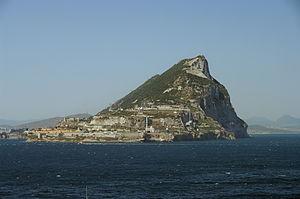
Antoine Barcelo, né à Palma de Majorque le 1ᵉʳ octobre 1717 et mort le 30 janvier 1797, est un marin et militaire espagnol du XVIIIᵉ siècle originaire des îles Baléares. Il commence sa carrière comme messager maritime de la marine marchande, mais son expérience et son habileté lui valent de servir dans l'Armada royale de la Maison Bourbon d'Espagne, d'où il se retire à un âge avancé avec le grade de lieutenant général, soit l'équivalent d'amiral.